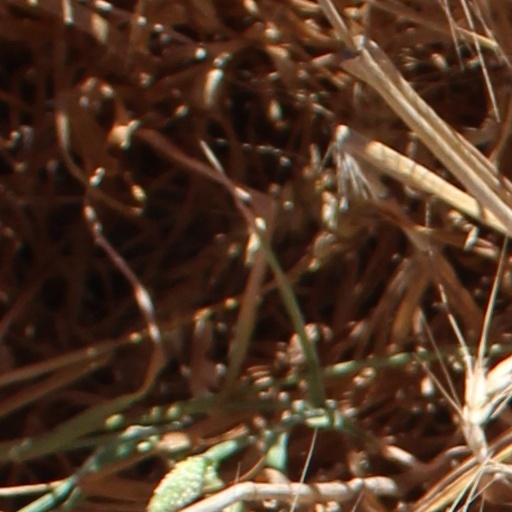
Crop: wheat